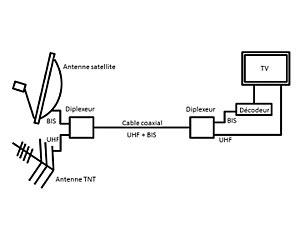
Utilisation de diplexeurs résidentiels - configuration typique
Un diplexeur est :